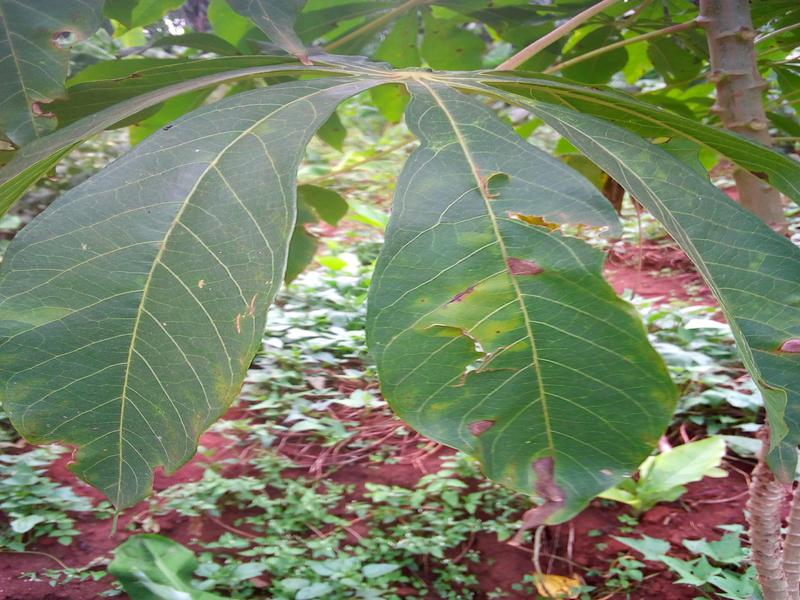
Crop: cassava
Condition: mosaic_disease